Meteorological instrumentation

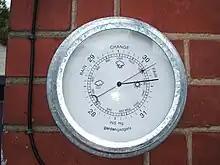
Modern 2020 aneroid barometer

A thermometer measures air temperature, or the kinetic energy of the molecules within air. A barometer measures atmospheric pressure, or the pressure exerted by the weight of the Earth's atmosphere above a particular location. An anemometer measures the wind speed and the direction the wind is blowing from at the site where it is mounted. A hygrometer measures the relative humidity at a location, which can then be used to compute the dew point. Radiosondes directly measure most of these quantities, except for wind, which is determined by tracking the radiosonde signal with an antenna or theodolite. Supplementing the radiosondes a network of aircraft collection is organized by the World Meteorological Organization (WMO), which also use these instruments to report weather conditions at their respective locations. A sounding rocket or rocketsonde, sometimes called a research rocket, is an instrument-carrying rocket designed to take measurements and perform scientific experiments during its suborbital flight.